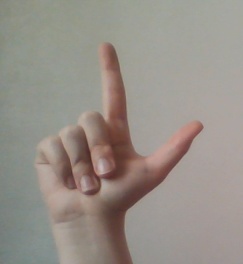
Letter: laam